Salivary gland tumour

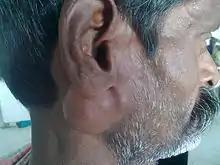
Parotid gland tumour

Salivary gland tumours, or neoplasms, are tumours that form in the tissues of salivary glands. The salivary glands are classified as major or minor. The major salivary glands consist of the parotid, submandibular, and sublingual glands. The minor salivary glands consist of 800 to 1000 small mucus-secreting glands located throughout the lining of the oral cavity. People with these types of tumours may be asymptomatic.